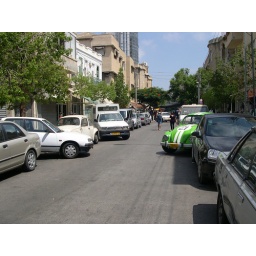
the cars on the street by the carmel market